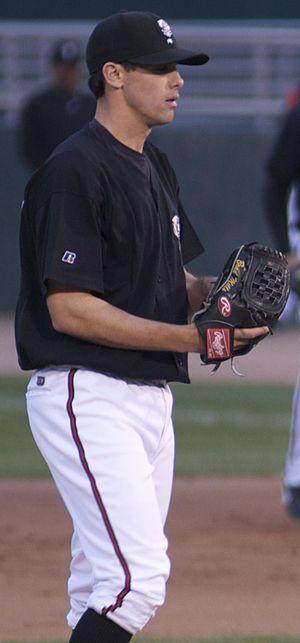
Bradley Aaron Mills est un lanceur gaucher des Ligues majeures de baseball sous contrat avec les Mariners de Seattle.